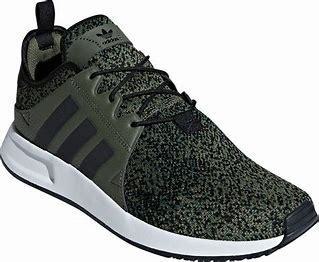
Brand: Adidas
Model: X_plr